Fort de Bertheaume

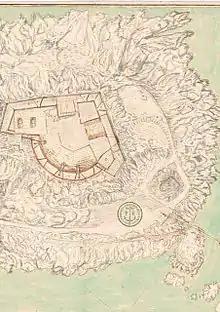
Plan of Fort de Bertheaume at the end of the 17th Century

In 1677, the French engineer Sainte Colombe proposed to Louis XIV of France "to install cannons on the small island of Bertheaume near the port of Trehire on the ruins of the castle of the former Dukes of Brittany".